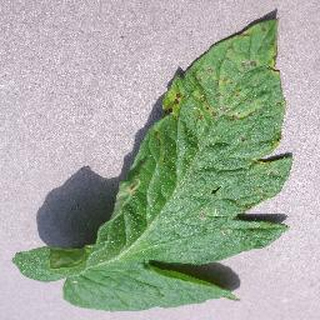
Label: tomato_septoria_leaf_spot